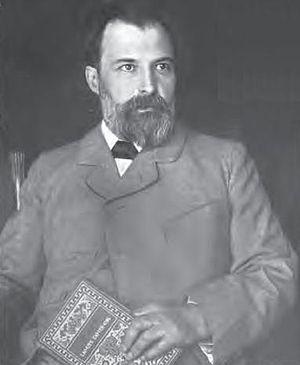
Paul Carus, né le 18 juillet 1852 à Ilsenburg et mort le 11 février 1919 à La Salle est un auteur germano-américain, journaliste, savant de la religion comparative, et professeur de philosophie. Il a développé le bouddhisme en Amérique.